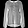
Label: Shirt